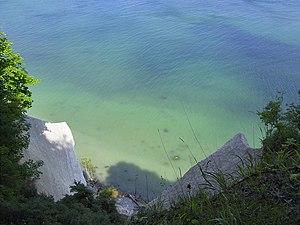
Le parc national de Jasmund se trouve sur la presqu'île de Jasmund au Nord-Est de l'île de Rügen dans le land allemand de Mecklembourg-Poméranie occidentale. Ouvert le 12 septembre 1990 et d'une superficie de 3 003 ha, il est le plus petit parc national allemand.